2014 U.S. Open Cup final

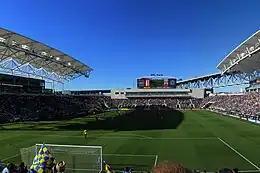
The match was hosted at PPL Park in Chester, Pennsylvania

The 2014 Lamar Hunt U.S. Open Cup Final was a soccer match played on September 16, 2014, at PPL Park in Chester, Pennsylvania. The match determined the winner of the 2014 U.S. Open Cup, a tournament open to amateur and professional teams affiliated with the United States Soccer Federation. This was the 101st edition of the oldest competition in United States soccer. Seattle Sounders FC won the match, defeating the Philadelphia Union. The crowd of 15,256 saw the teams go into extra time level at 1–1 before the Sounders scored twice more to end the match 3–1.